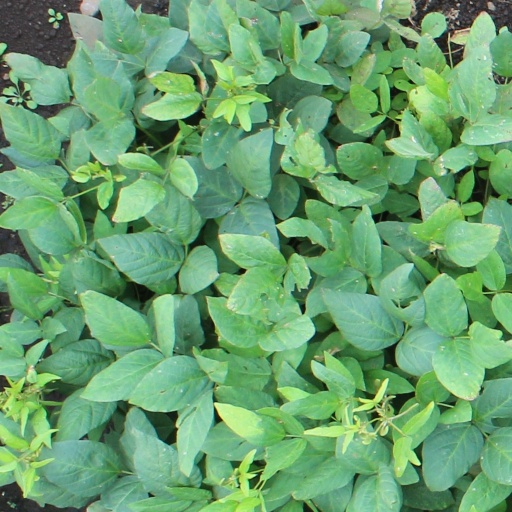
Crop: soybean